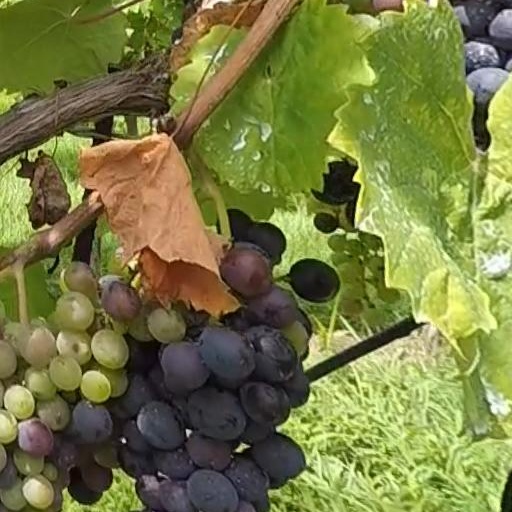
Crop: grape